Brindisi railway station

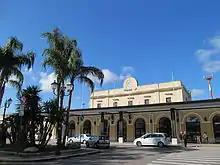
Brindisi railway station in 2014

Brindisi railway station is the main station serving the city and "comune" of Brindisi, in the region of Apulia, southern Italy. Opened in 1865, it forms part of the Adriatic Railway (Ancona–Lecce), and is also a junction for, and terminus of, the Taranto–Brindisi railway.